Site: brandenburg
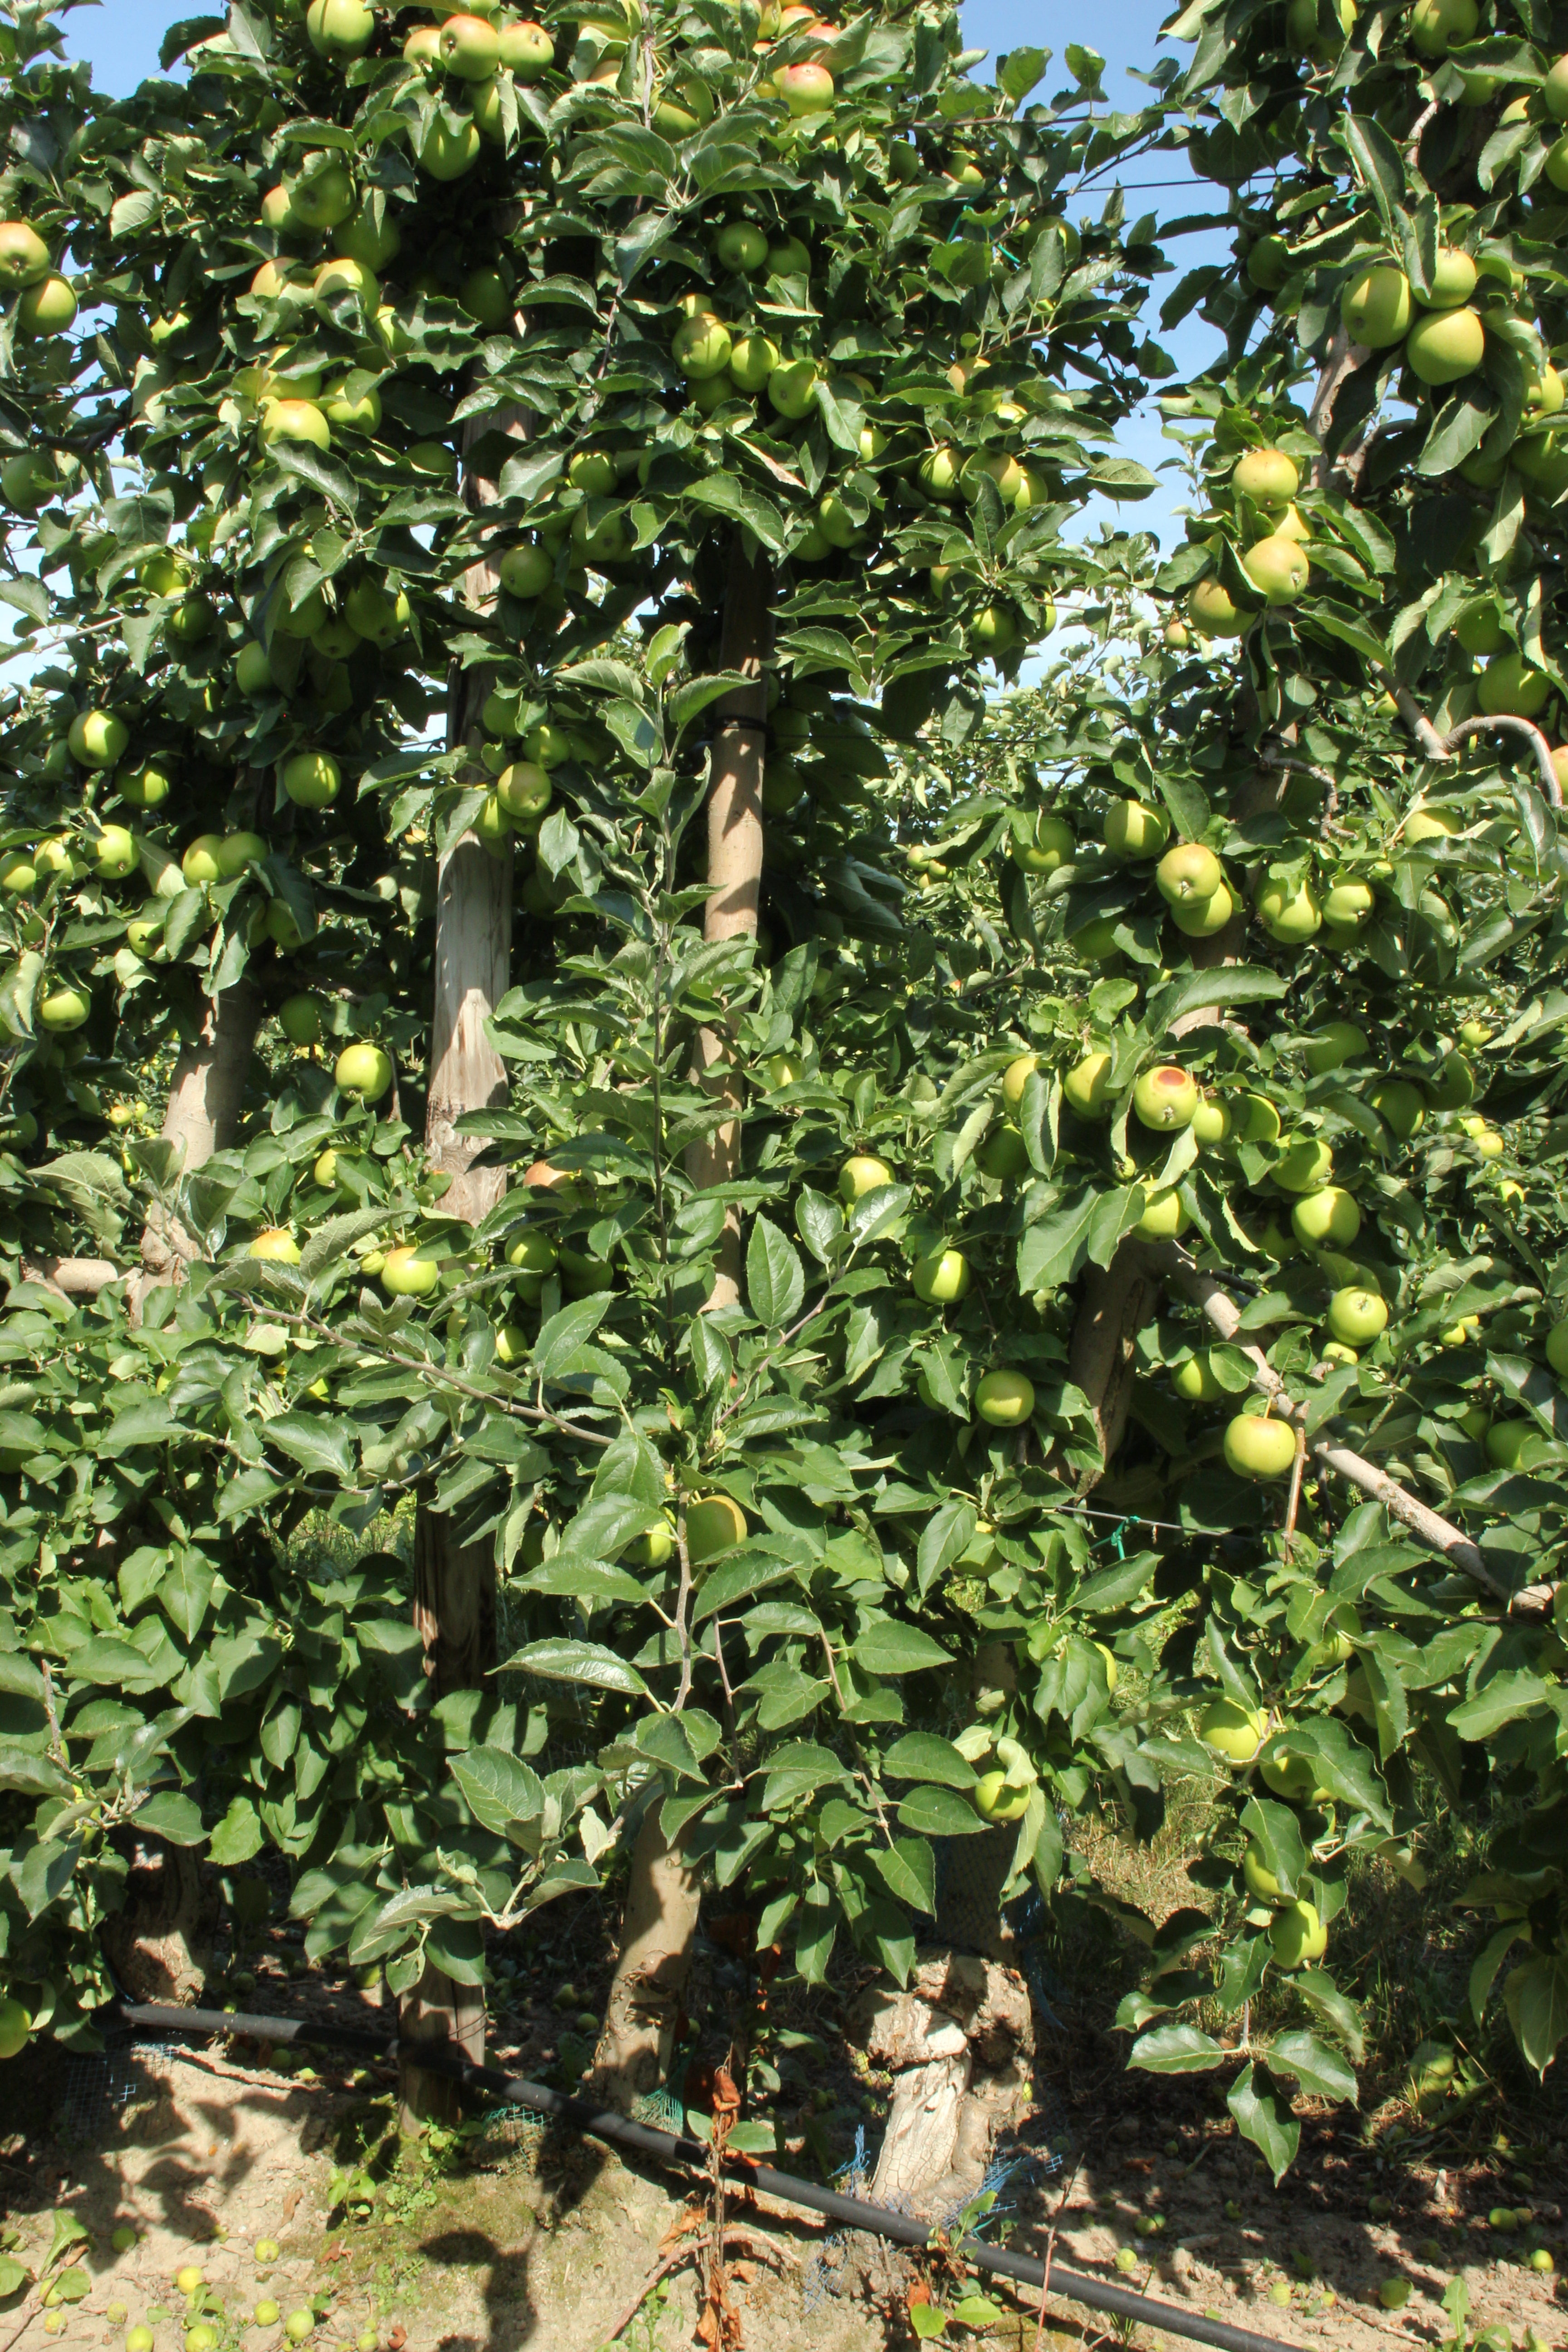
Growth stage (BBCH 77): Development of fruit